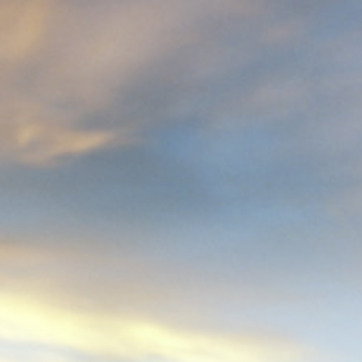
Material: sky